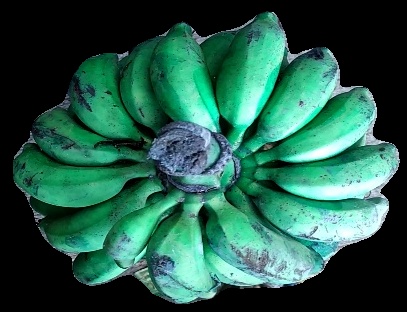
Variety: rasbale
Grade: grade3